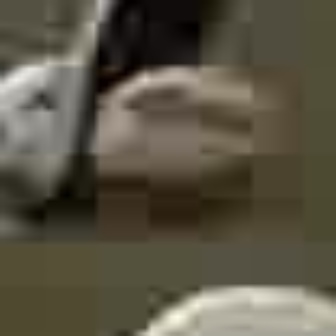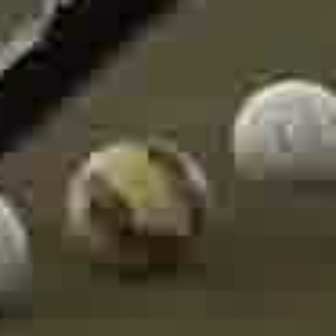
  Please identify the target specified by the bounding box [75,49,262,236] in the first image and locate it in the second image. Return the coordinates in [x_min,y_min,x_max,y_max] format.
Answer: [64,124,212,273]